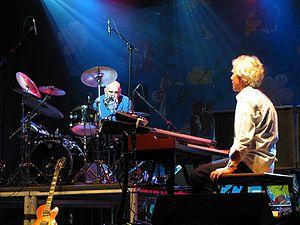
Van der Graaf Generator est un groupe de rock britannique, originaire de Manchester, en Angleterre. Il est généralement rattaché au courant progressif, bien que cette appellation soit régulièrement contestée par Peter Hammill, fondateur et principal membre du groupe, chaque fois que le sujet est abordé à l'occasion d'entretiens de presse.